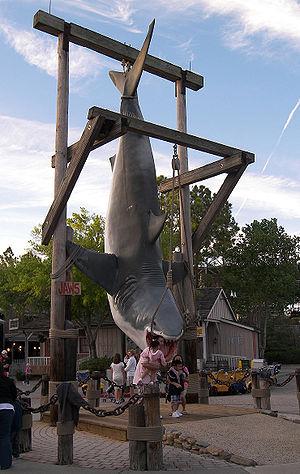
Le film d'horreur, ou film d'épouvante, est un genre cinématographique dont l'objectif est de créer un sentiment de peur, de répulsion ou d'angoisse chez le spectateur. Il est à dissocier du thriller et surtout du film fantastique, qui apporte une notion de surnaturel sans pour autant avoir pour but de provoquer la peur. Parmi les sous-genres, le slasher est l'un des plus reconnus avec des personnages de référence comme Freddy Krueger, Michael Myers ou encore Jason Voorhees. Ces films où l'histoire des personnages principaux importe peu sont construits autour d'un scénario uniquement destiné à expliciter la manière dont le boogeyman s'applique à tuer ses victimes. Les films impliquant des zombies, des vampires, des fantômes, des forces démoniaques ou encore des loups-garous comptent également parmi les classiques du genre.
Aérocity Parc Aujourd'hui connu sous le nom Parc Avenue
Universal Studios Florida est un parc à thèmes et un studio de production de la société NBC Universal. Les studios sont ceux de Universal Pictures. Il a ouvert en juin 1990 à Orlando comme premier concurrent de Walt Disney World Resort. Il occupe une partie des 160 ha du complexe Universal Orlando Resort.